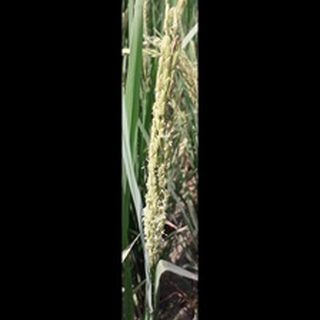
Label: healthy_rice